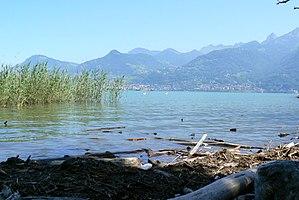
La réserve naturelle des Grangettes aux confins du lac Léman, en face la Riviera vaudoise, (commune de Noville, Vaud, Suisse)